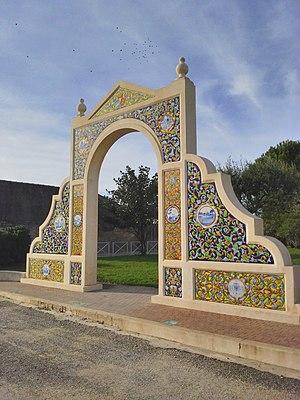
Photo de la Porte monumentale de Bellegarde (30) pour célébrer jumelage avec ville espagnole de Villamartin
Bellegarde est une commune française située dans le département du Gard, en région Occitanie.